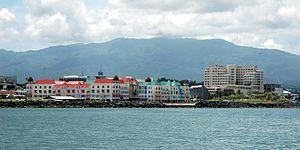
Manado, ou encore Menado, est une ville du Nord de l'Indonésie sur l'île de Sulawesi. C'est la capitale de la province de Sulawesi du Nord.